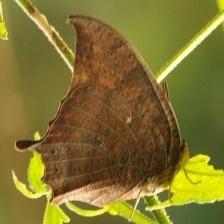
Species: TROPICAL LEAFWING